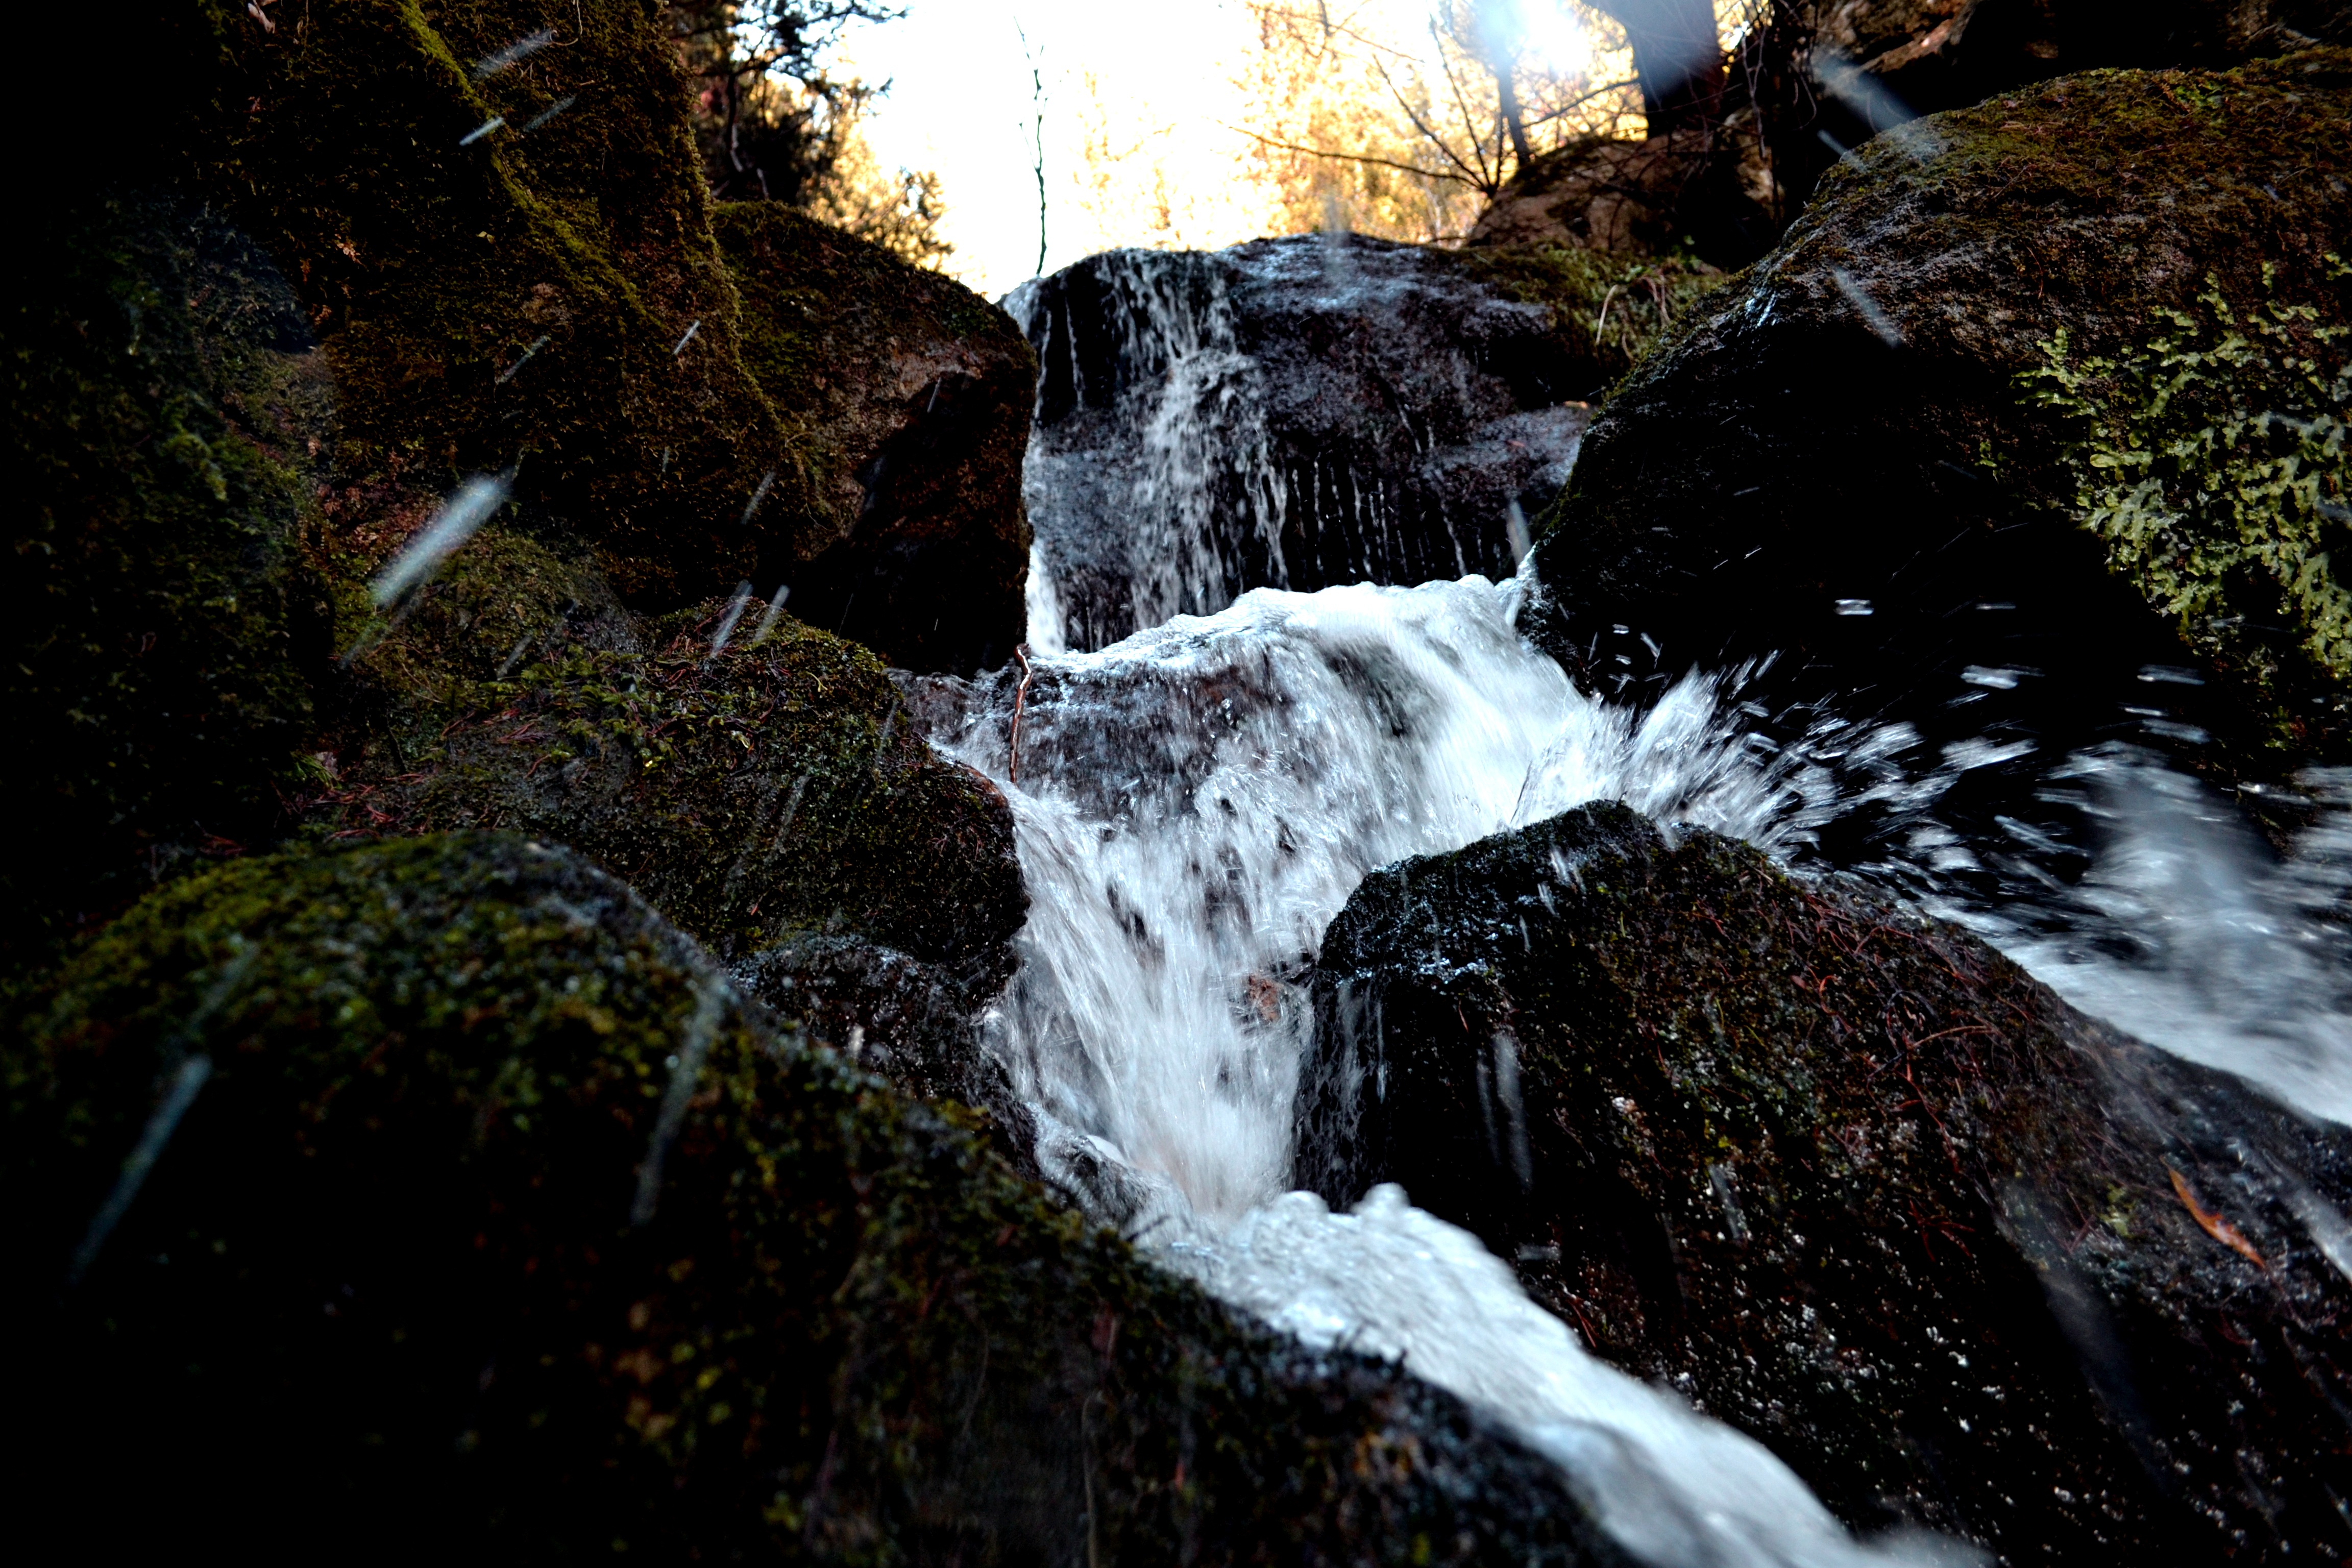
water, nature, forest, rock, waterfall, river, stream, autumn, rapid, body of water, waterfalls, water feature